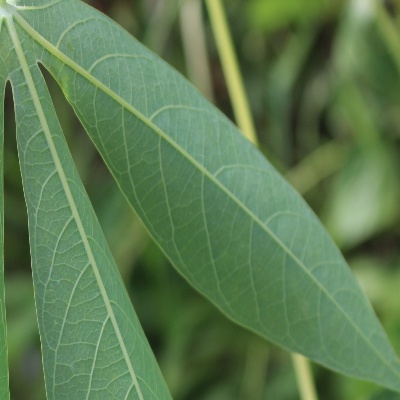
Crop: Cassava
Condition: healthy